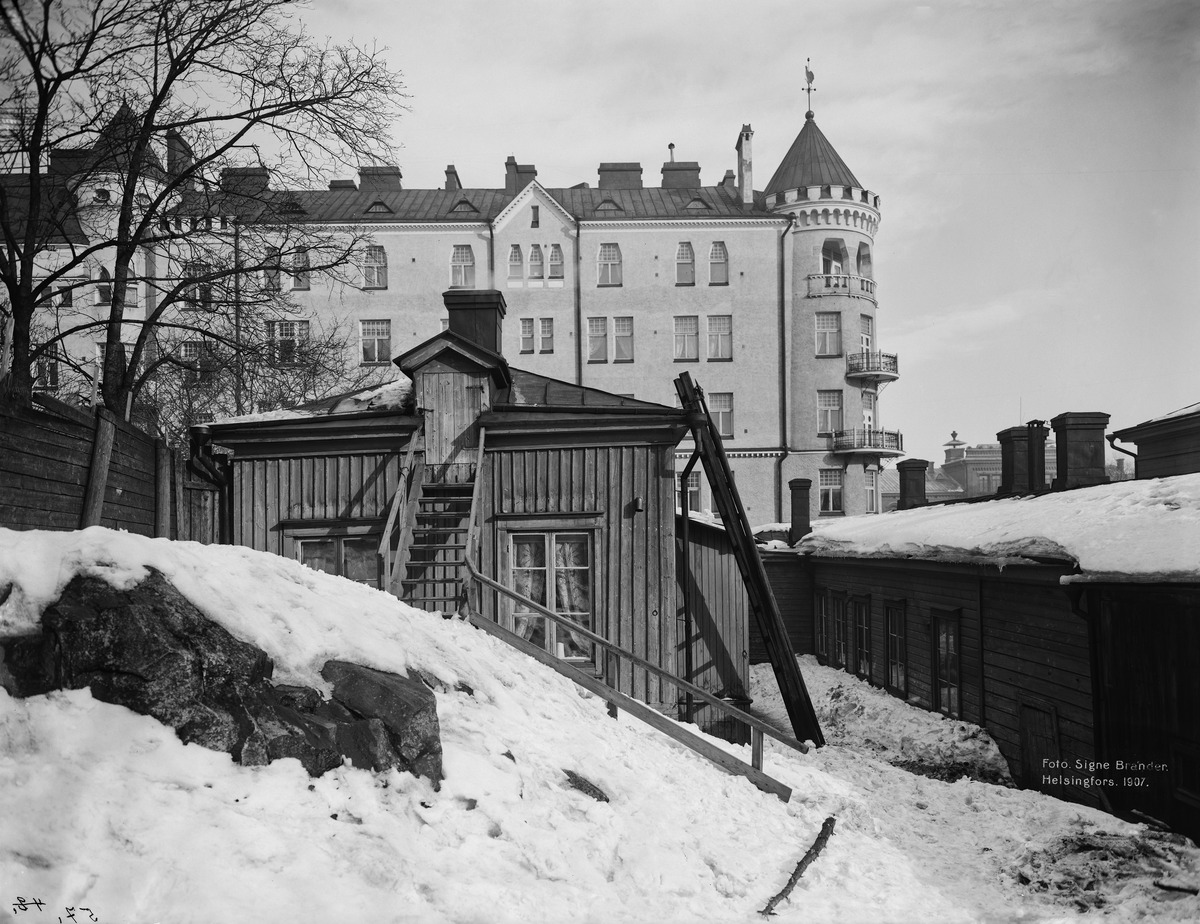
Maneesikatu 2aa (2a) pihan puolelta
sisällön kuvaus: Maneesikatu 2aa (2a) pihan puolelta. Taustalla Maneesikatu 1. mustavalkoinen
Kuvaaja: Brander, Signe, valokuvaaja
Ajankohta: kuvausaika 1907
Paikka: Suomi, Uusimaa, Helsinki, Kruununhaka Helsinki, Maneesikatu 2a, 1
Aiheet: puurakennukset, jugend, tornit, talvi